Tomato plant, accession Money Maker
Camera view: tilt-top (135 deg); turntable rotation: 270 degrees
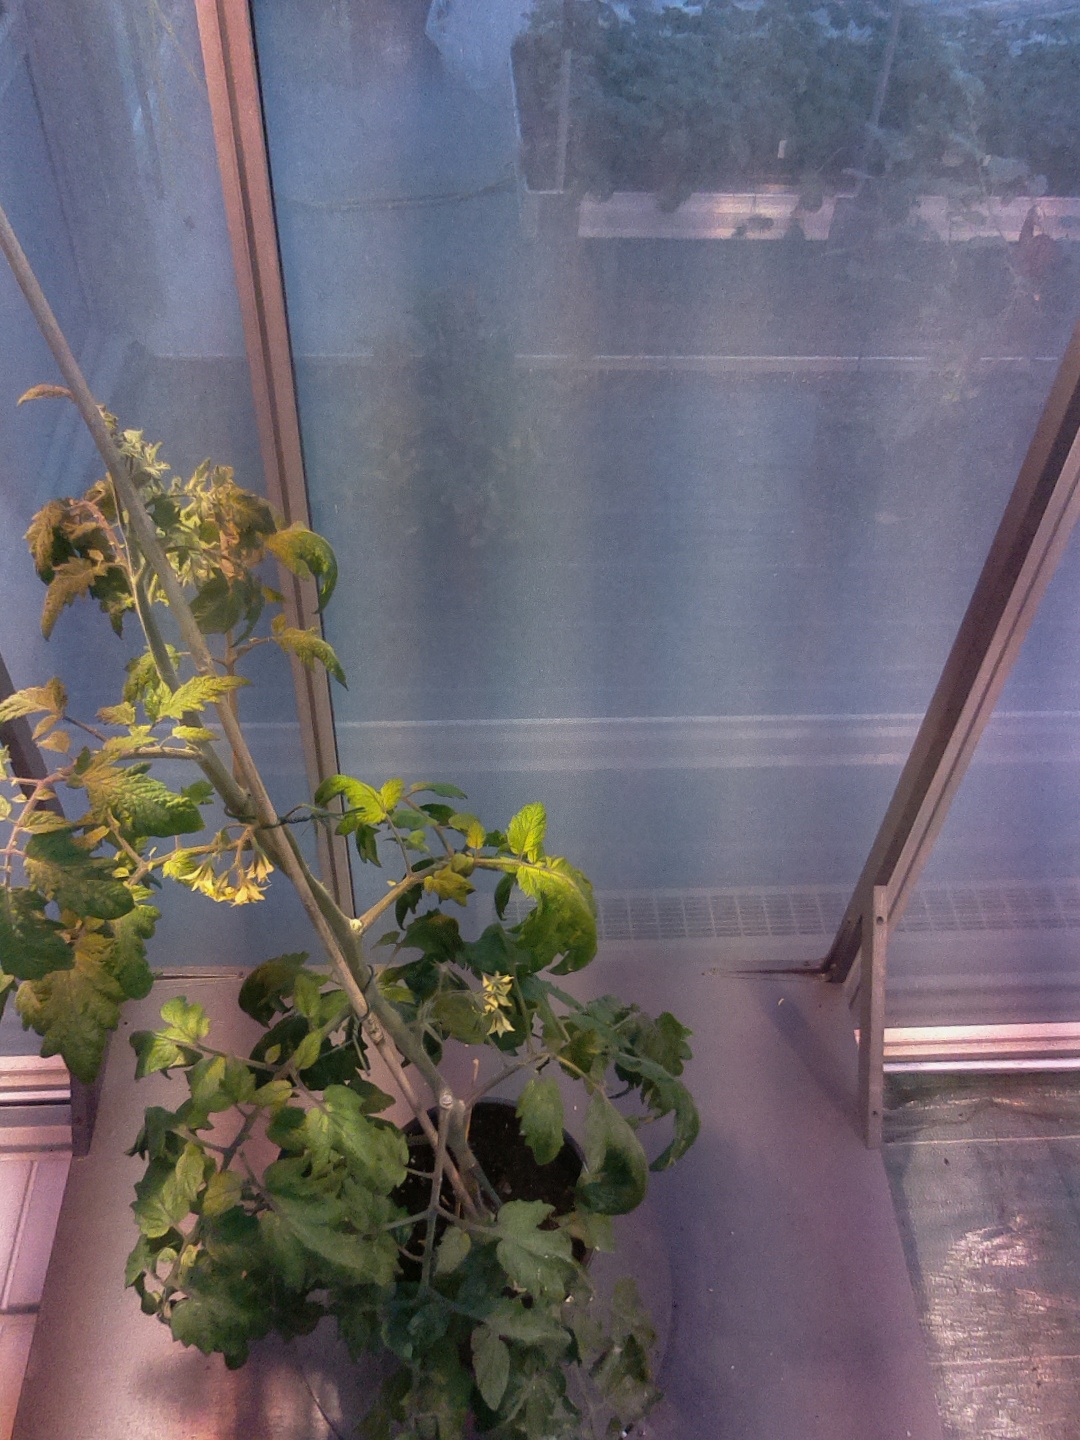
BBCH growth stage 70: Fruits at the main stem or branches visibles